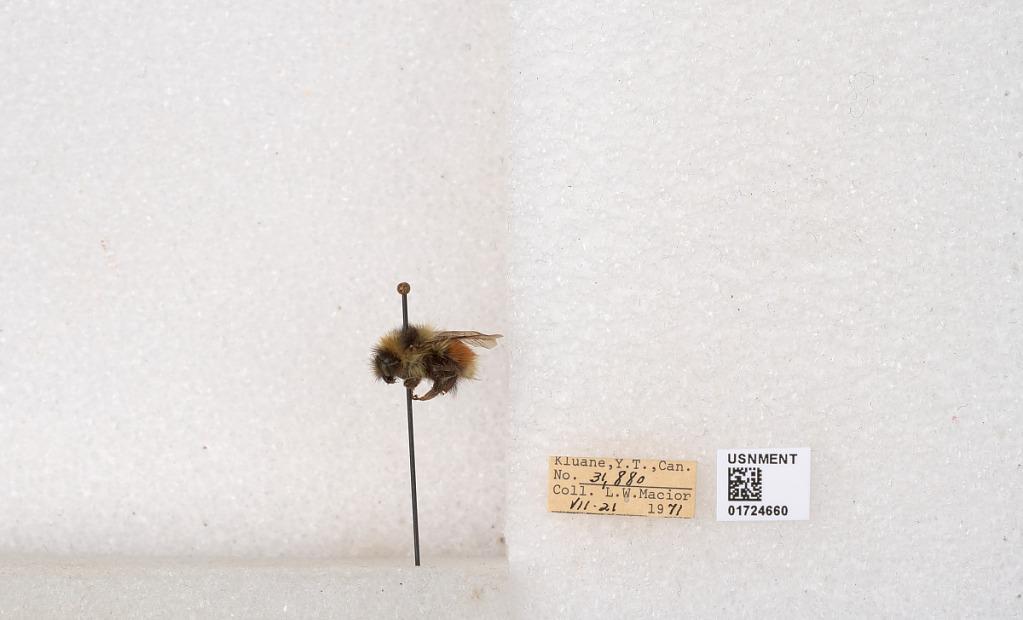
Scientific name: Bombus (Pyrobombus) sylvicola Kirby
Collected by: L. Macior
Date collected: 1971-7-21
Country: Canada
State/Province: Yukon Territory
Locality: Kluane National Park and Reserve
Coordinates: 60.7493, -139.504